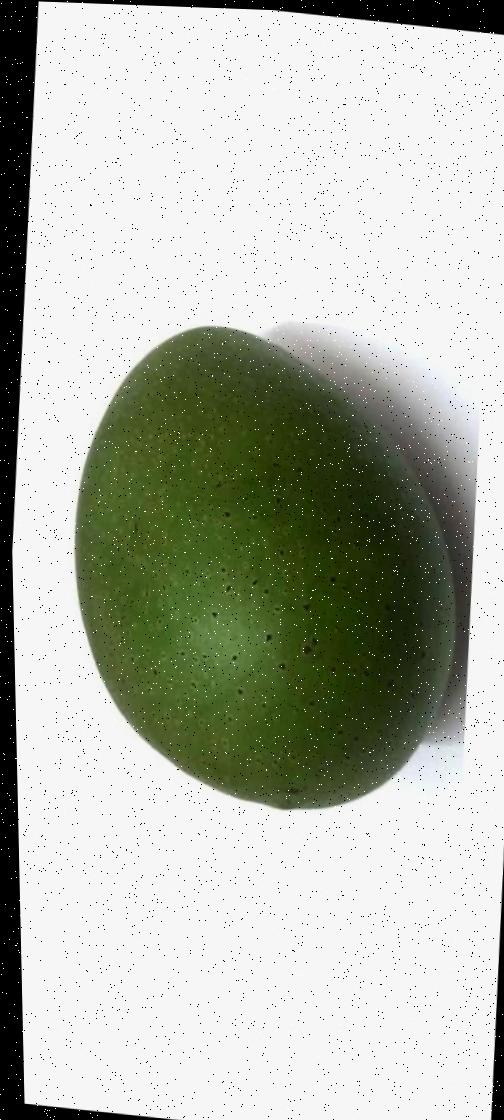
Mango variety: Ashshina Zhinuk